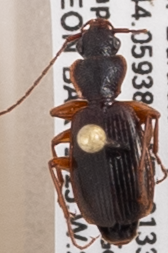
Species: Cymindis cribricollis
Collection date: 2022-08-17
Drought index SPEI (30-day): -0.9
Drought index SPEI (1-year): -0.9
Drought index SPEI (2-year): -1.69